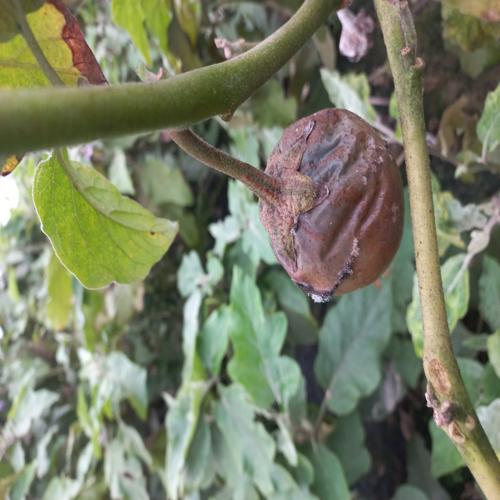
Label: Wet Rot